The Life of Reilly

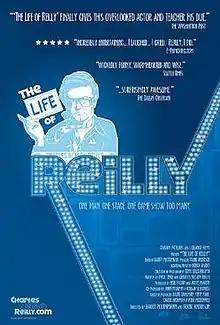
"The Life of Reilly" movie poster

:"See also The Life of Riley (disambiguation)."